Pittsburgh Line

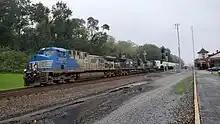
A trio of GE AC44C6Ms lead an eastbound intermodal at Lewistown station in 2021. Of note is AC44C6M #4000, one of only a few AC44C6Ms to wear a unique paint scheme and one of only two to wear the Sonic Bonnet scheme, the other being #4001.

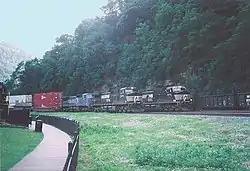
Three Norfolk Southern freight trains pass each other on the Horseshoe Curve in 2006.

From Harrisburg/Enola, the railroad travels northwest following the path of the Susquehanna River parallel to U.S. Route 11/15, passing through the communities of Marysville, Cove, and Duncannon. At Duncannon, the Pittsburgh Line leaves the Susquehanna and follows the path of the smaller Juniata River, which it will follow for much of its length to Altoona. This segment is unofficially dubbed the "Middle Division", after the Pittsburgh Line's predecessor, the Middle Division Main Line which was part of the Pennsylvania Railroad (PRR) Middle Division. U.S. Route 22 follows the route for much of its length here. The line interchanges with the Juniata Valley Railroad at Lewistown, and with the Nittany and Bald Eagle Railroad at Tyrone. Once at Altoona, the railroad arrives at the base of the Allegheny Mountain Front, which it must climb to reach Johnstown and Pittsburgh.